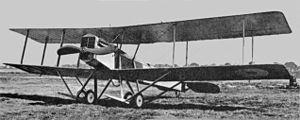
Le Short Shirl est un prototype d’avion militaire de la Première Guerre mondiale réalisé en Grande-Bretagne par Short Brothers en 1918. C’était un biplan monoplace, conçu pour opérer depuis les premiers porte-avions de la Royal Navy, et attaquer les navires ennemis avec une torpille de gros calibre. La production prévue fut annulée après l’Armistice du 11 novembre 1918. Après la guerre, l’appareil fut modifié dans une tentative de première traversée sans escale de l’océan Atlantique.